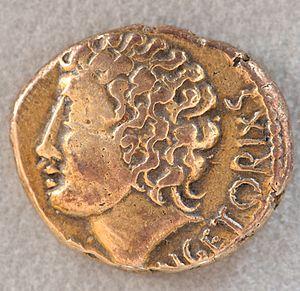
Statère de Vercingétorix (72-46 av. J.-C.), chef des Arvernes.
Cet article a pour vocation de servir d'index des peuples celtes ou à caractère celtique.
Les monnaies gauloises sont assez méconnues. Elles sont aussi relativement rares, car elles n'ont pas souvent fait l'objet d'une fabrication en très grand nombre, et leur identification est souvent difficile. Les travaux de Jean-Baptiste Colbert de Beaulieu, à partir des années 1950, ont marqué l'étude scientifique et historique de ces monnaies et sont encore à la base des recherches au début du XXIᵉ siècle.